Inulinase

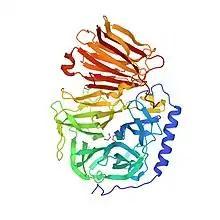
Crystal structure of hydrolase endo-inulinase from Bifidobacterium adolescentis expressed in Escherichia coli

Both of the inulinases have different active sites, with exo-inulinase having a funnel shape whereas endo-inulinase has a pocket shape. They're complicated due to the amino acids needing to be a balance of catalytic and conserved to achieve a stable enzymatic active site. According to the most recent reference, three amino acids (serine, aspartic acid, and glutamic acid) bind via a hydrogen bond to the fructose molecule that attaches to the exo-inulinase. Whereas with three other amino acids (glutamic acid, tryptophan, and asparagine) those bind via a hydrogen bond to the ketose molecule that attaches to the endo-inulinase.